Bargo, New South Wales

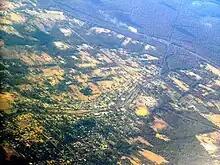
Bargo aerial photo from north west

At the time of the 2016 census, there were 4,393 people in Bargo.